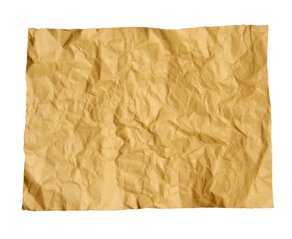
Label: paper